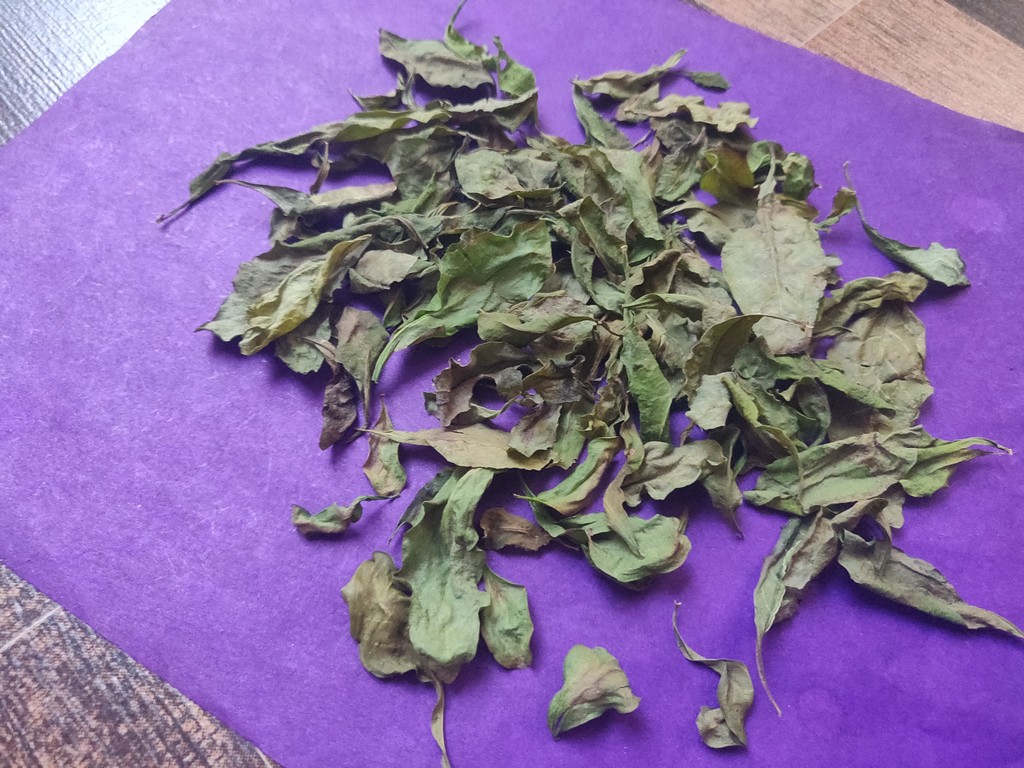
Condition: Dried
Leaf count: multiple
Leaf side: unknown